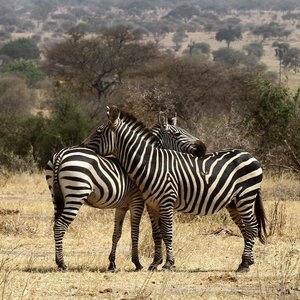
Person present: No